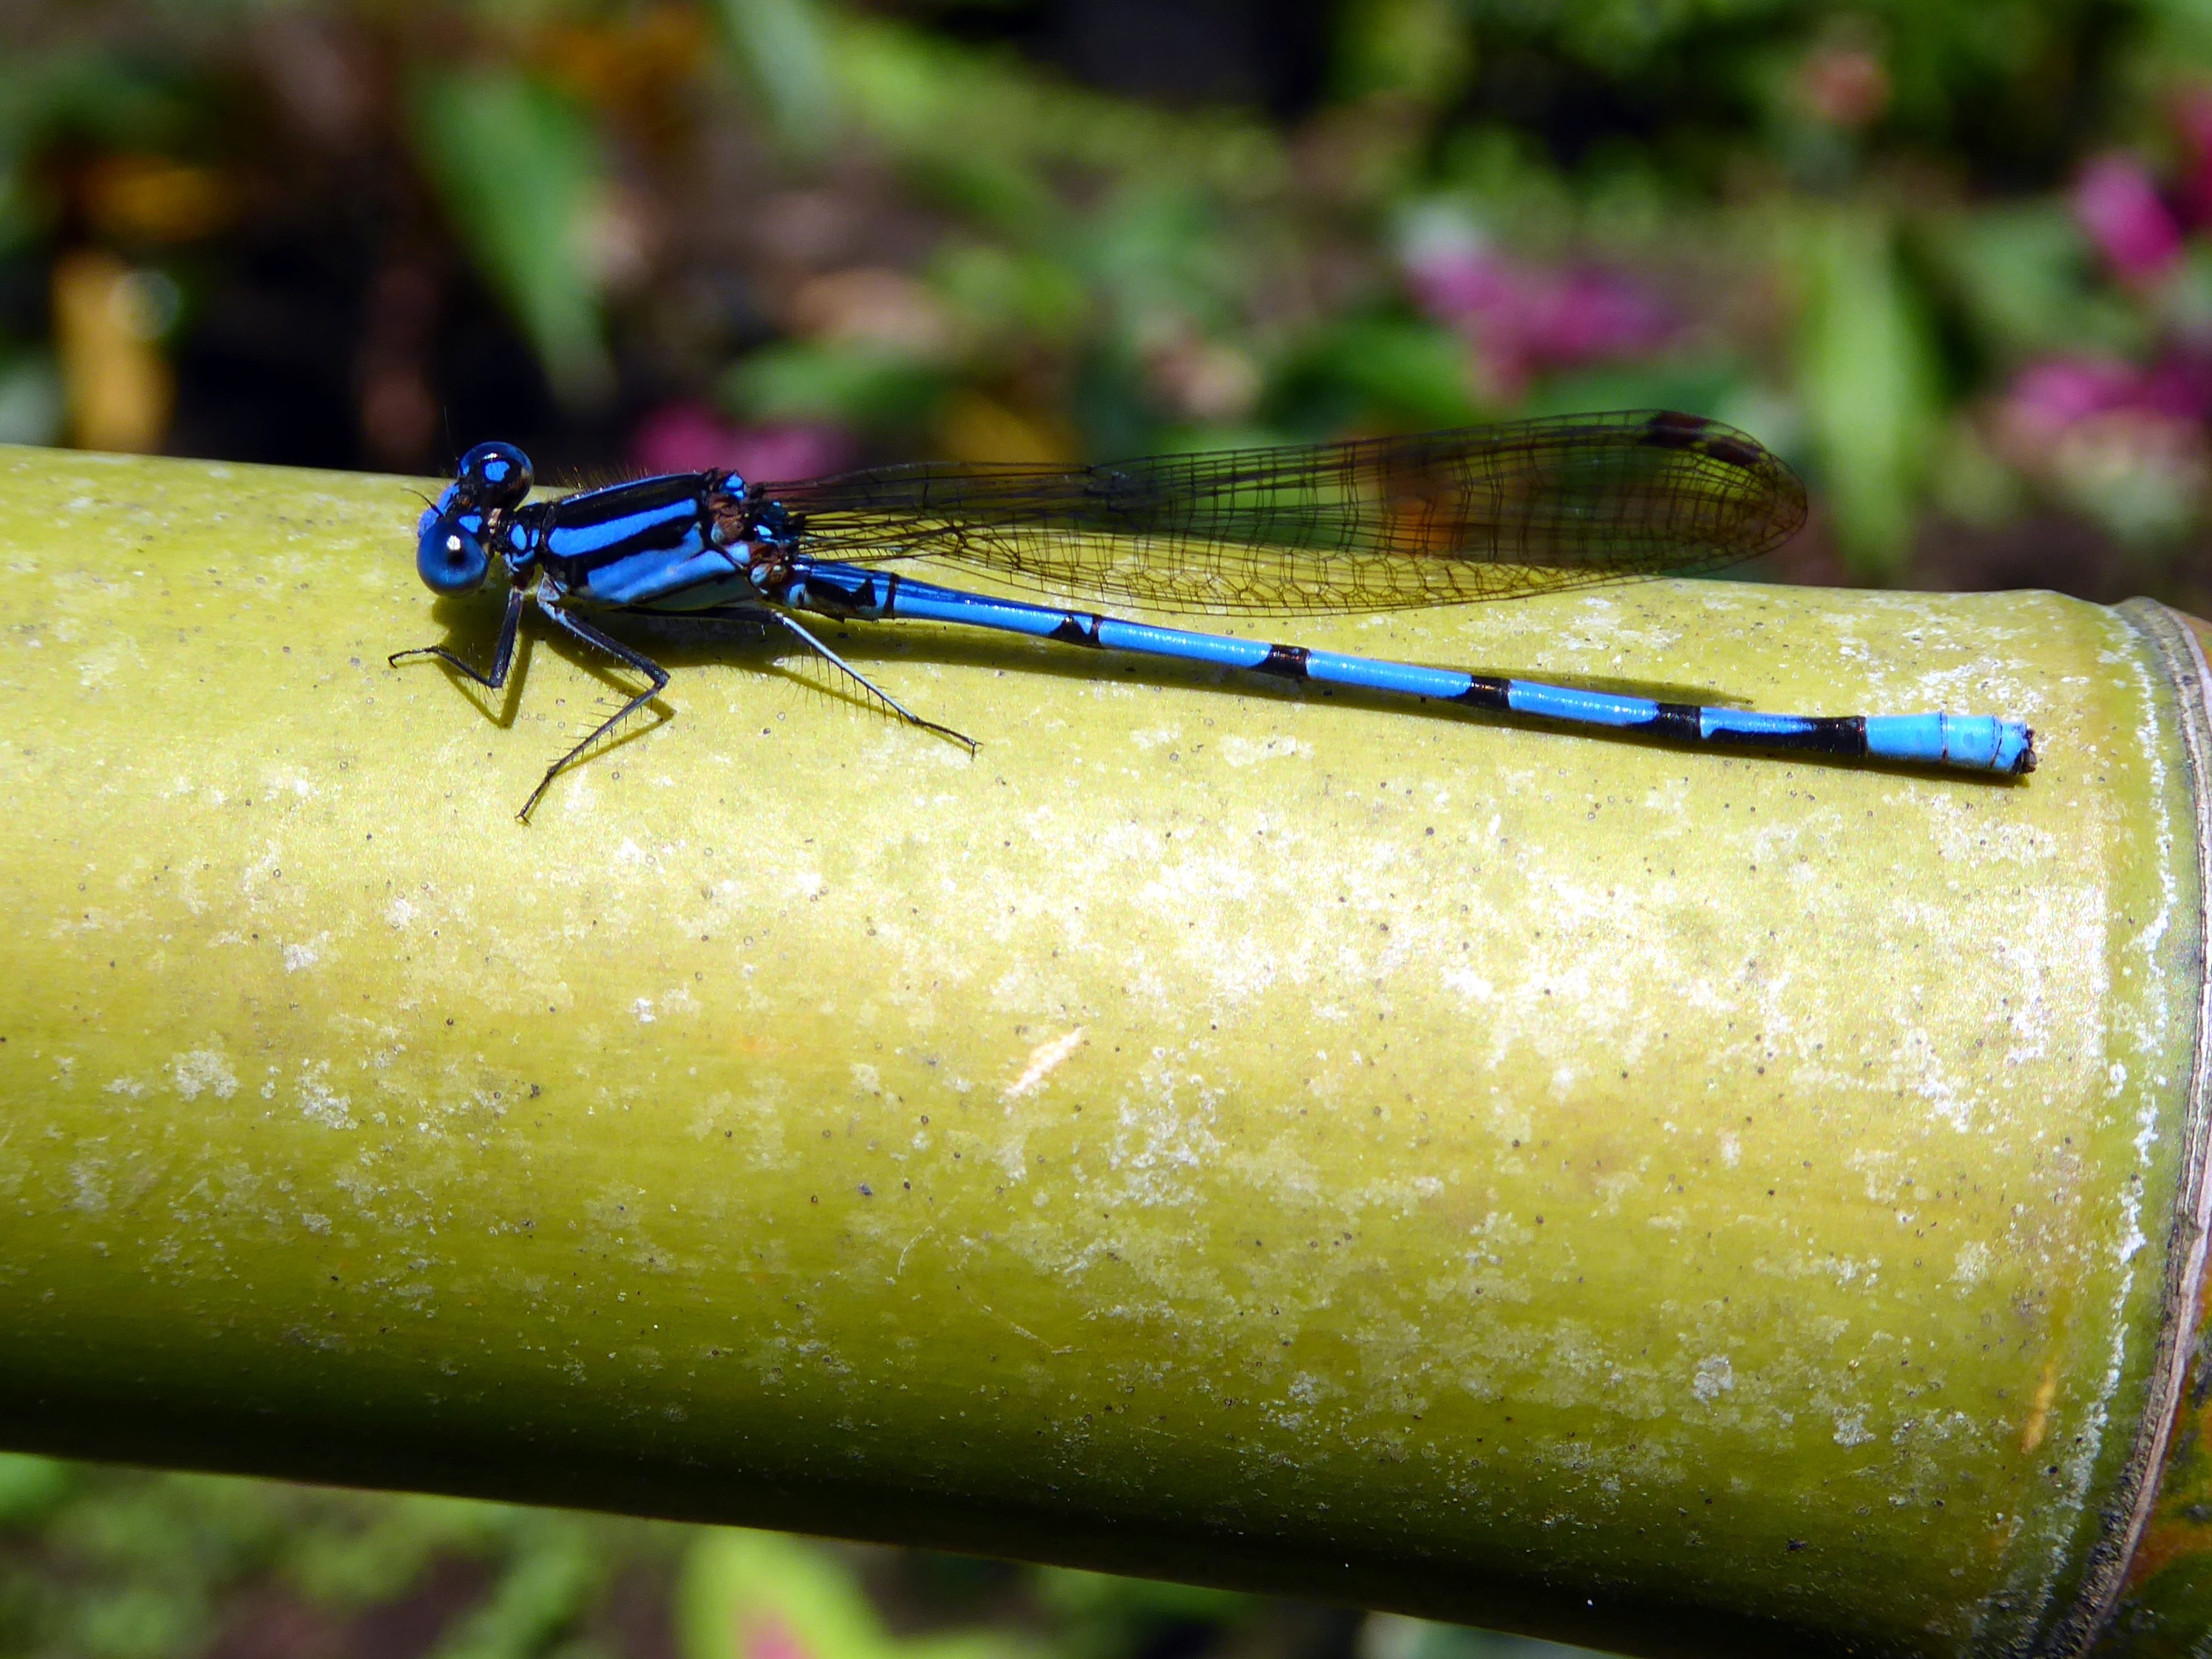
flower, green, color, insect, blue, black, yellow, fauna, invertebrate, close up, dragonfly, damselfly, macro photography, dragonflies and damseflies